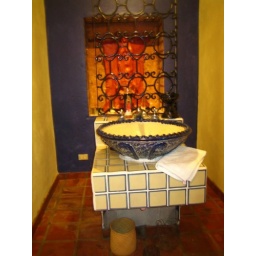
coolest bathroom ever, in our room in the bed and breakfast.